2009 European Ladies' Team Championship

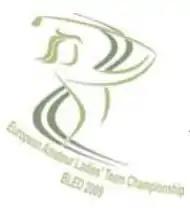

The 2009 European Ladies' Team Championship took place 7–11 July at Bled Golf & Country Club in Bled, Slovenia. It was the 27th women's golf amateur European Ladies' Team Championship.